Waxies' Dargle

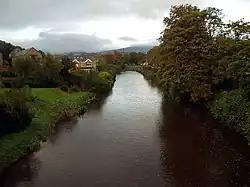
The Dargle

In the 19th century, during the Summer, the gentry of Dublin would travel out to Bray and Enniskerry with their entourages and have picnics on the banks of the River Dargle. The Dargle was a popular holiday resort, and the name in Dublin slang became synonymous with "holiday resort".